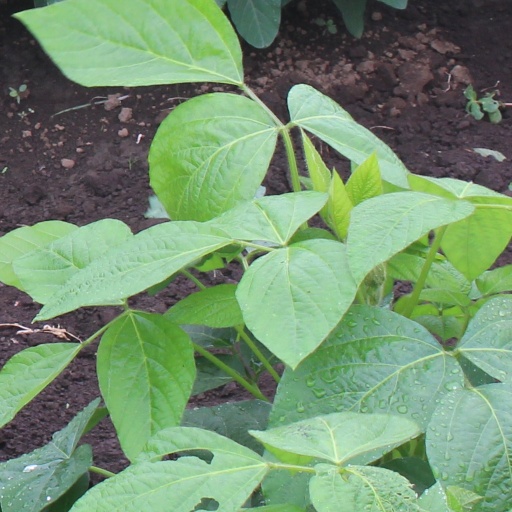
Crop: soybean